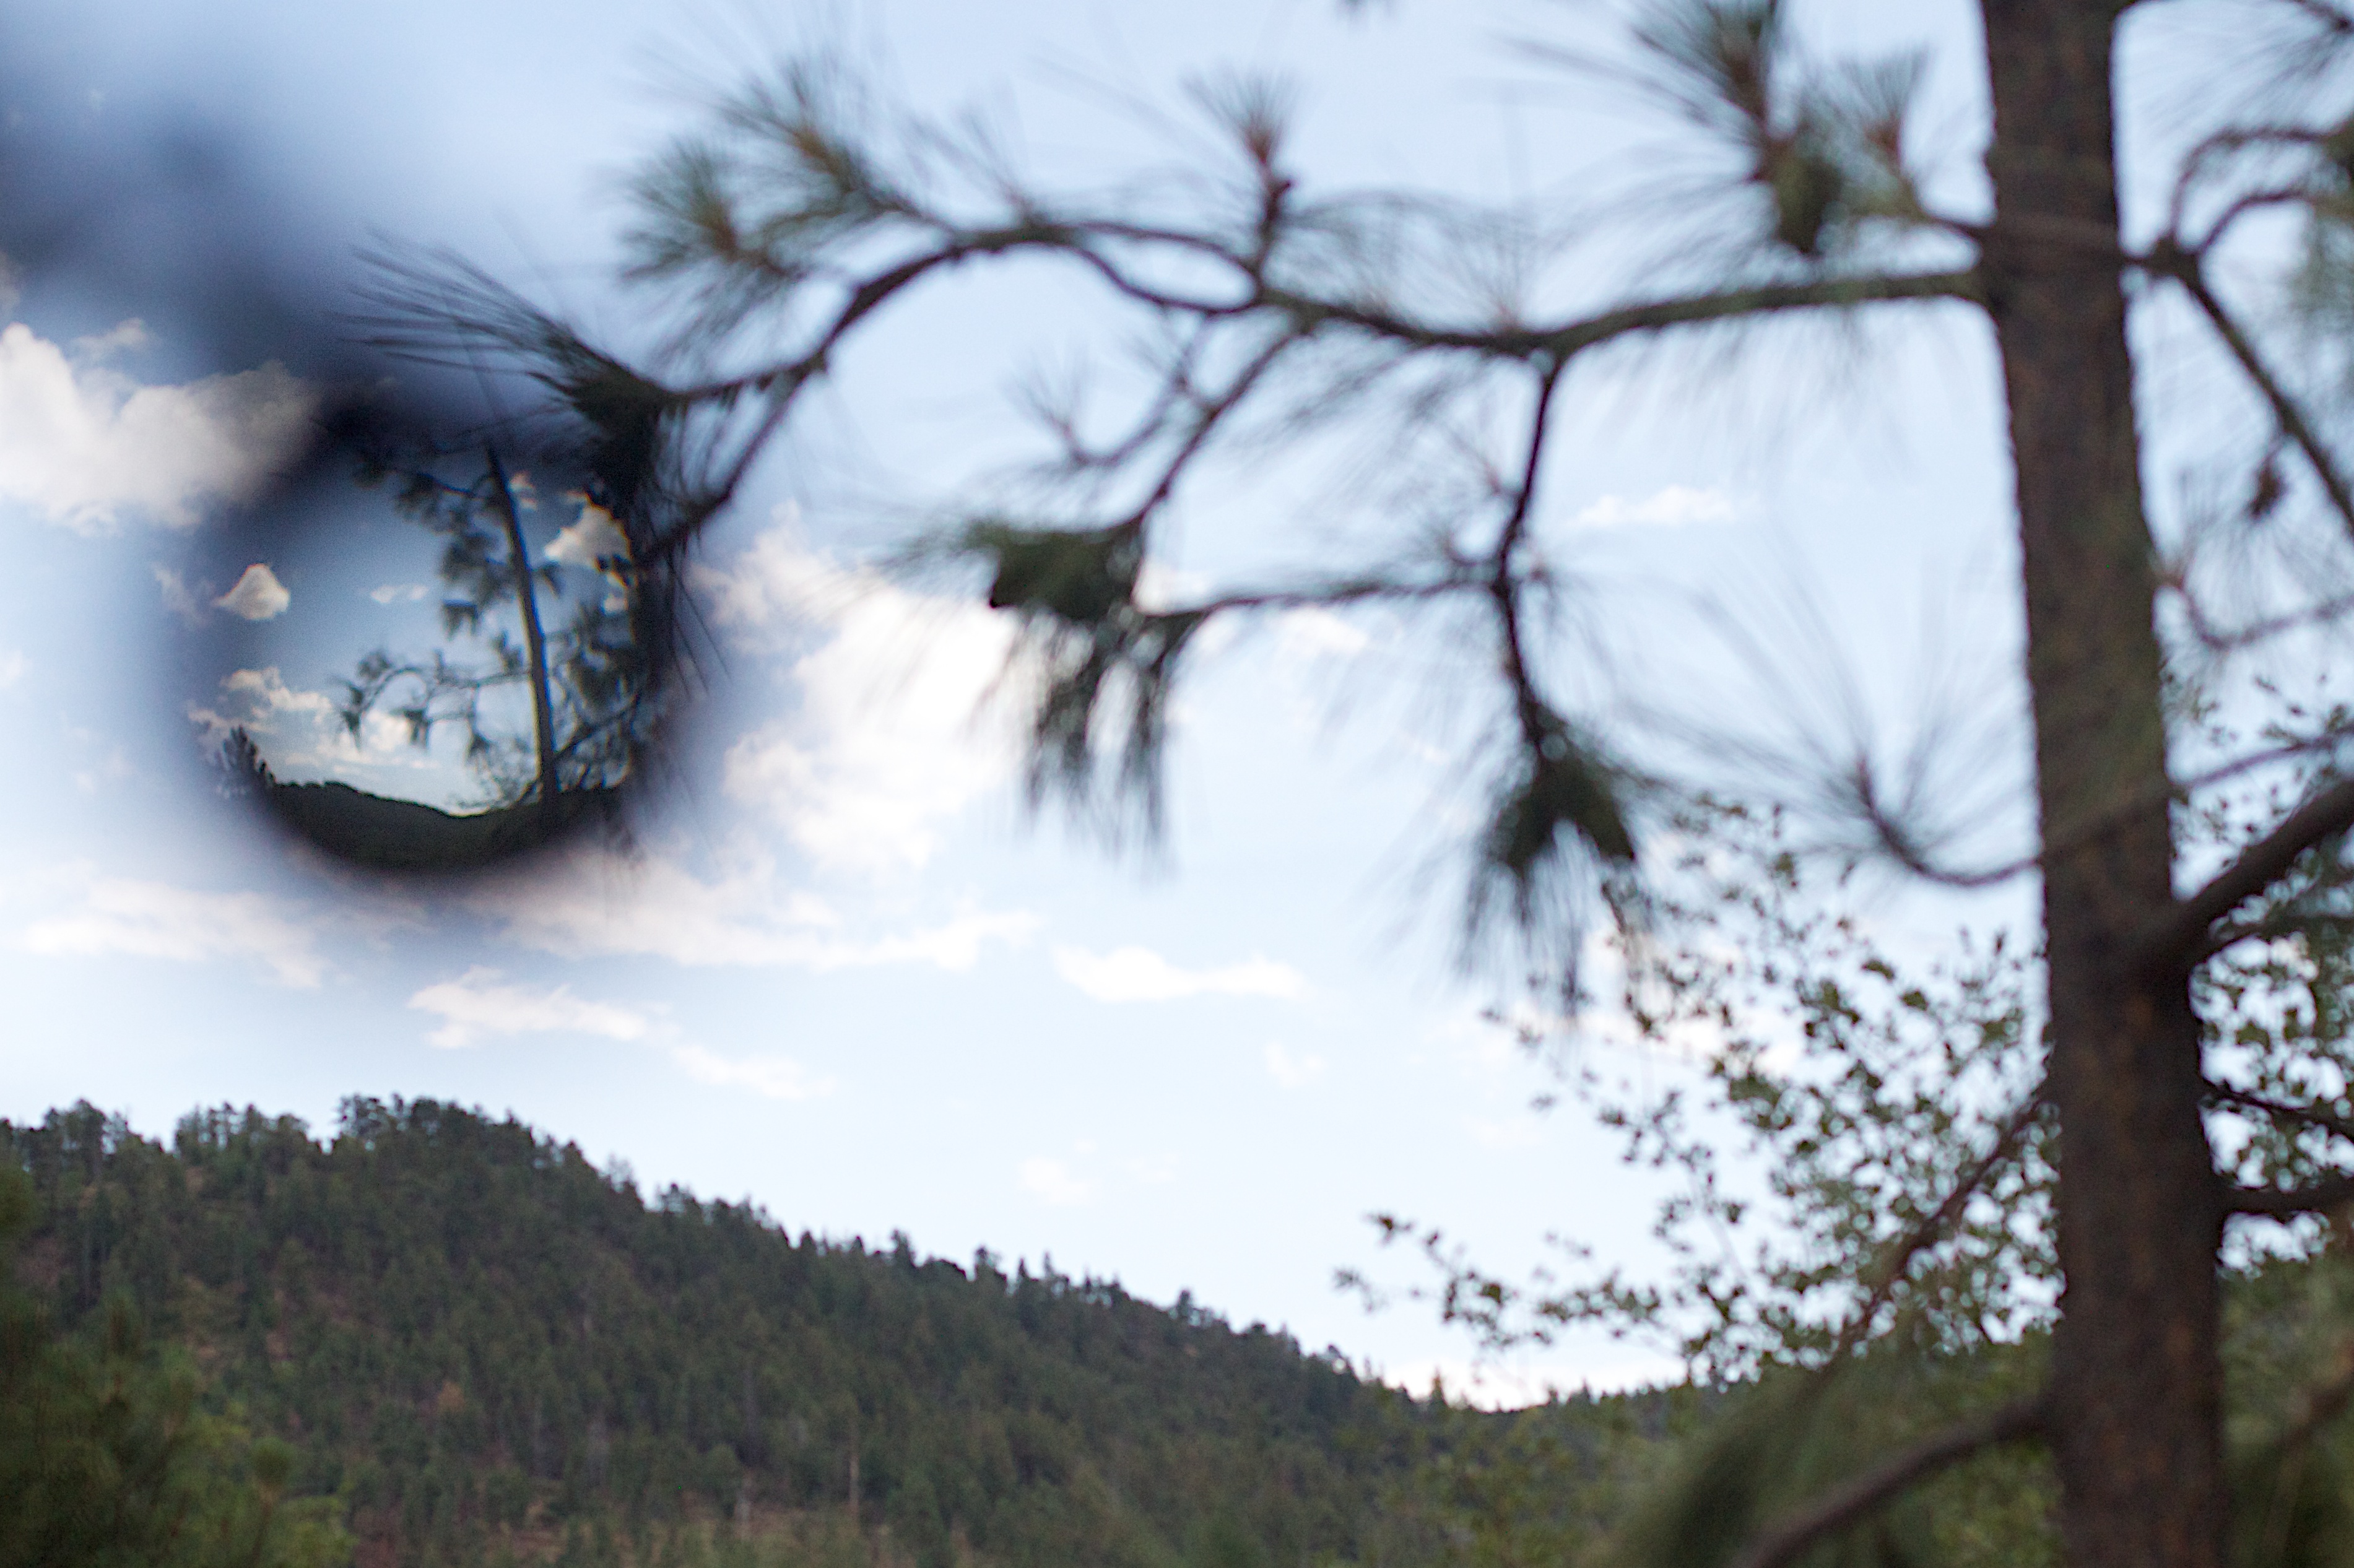
tree, nature, forest, branch, winter, plant, flower, season, atmospheric phenomenon, woody plant